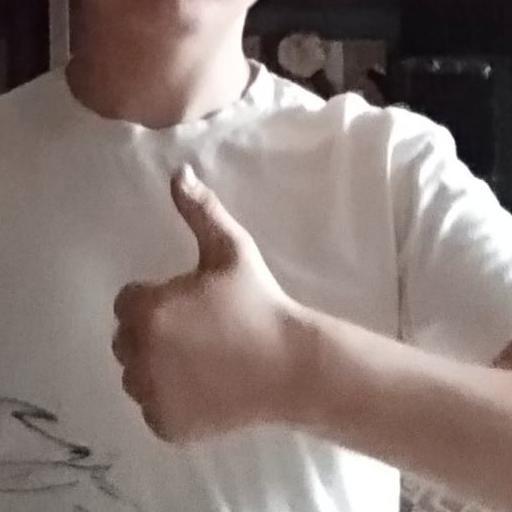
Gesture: like